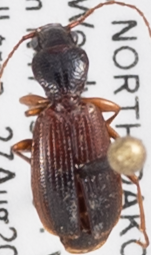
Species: Cymindis neglecta
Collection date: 2019-08-27
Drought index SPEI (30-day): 1.254
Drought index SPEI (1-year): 1.28
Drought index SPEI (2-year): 0.748